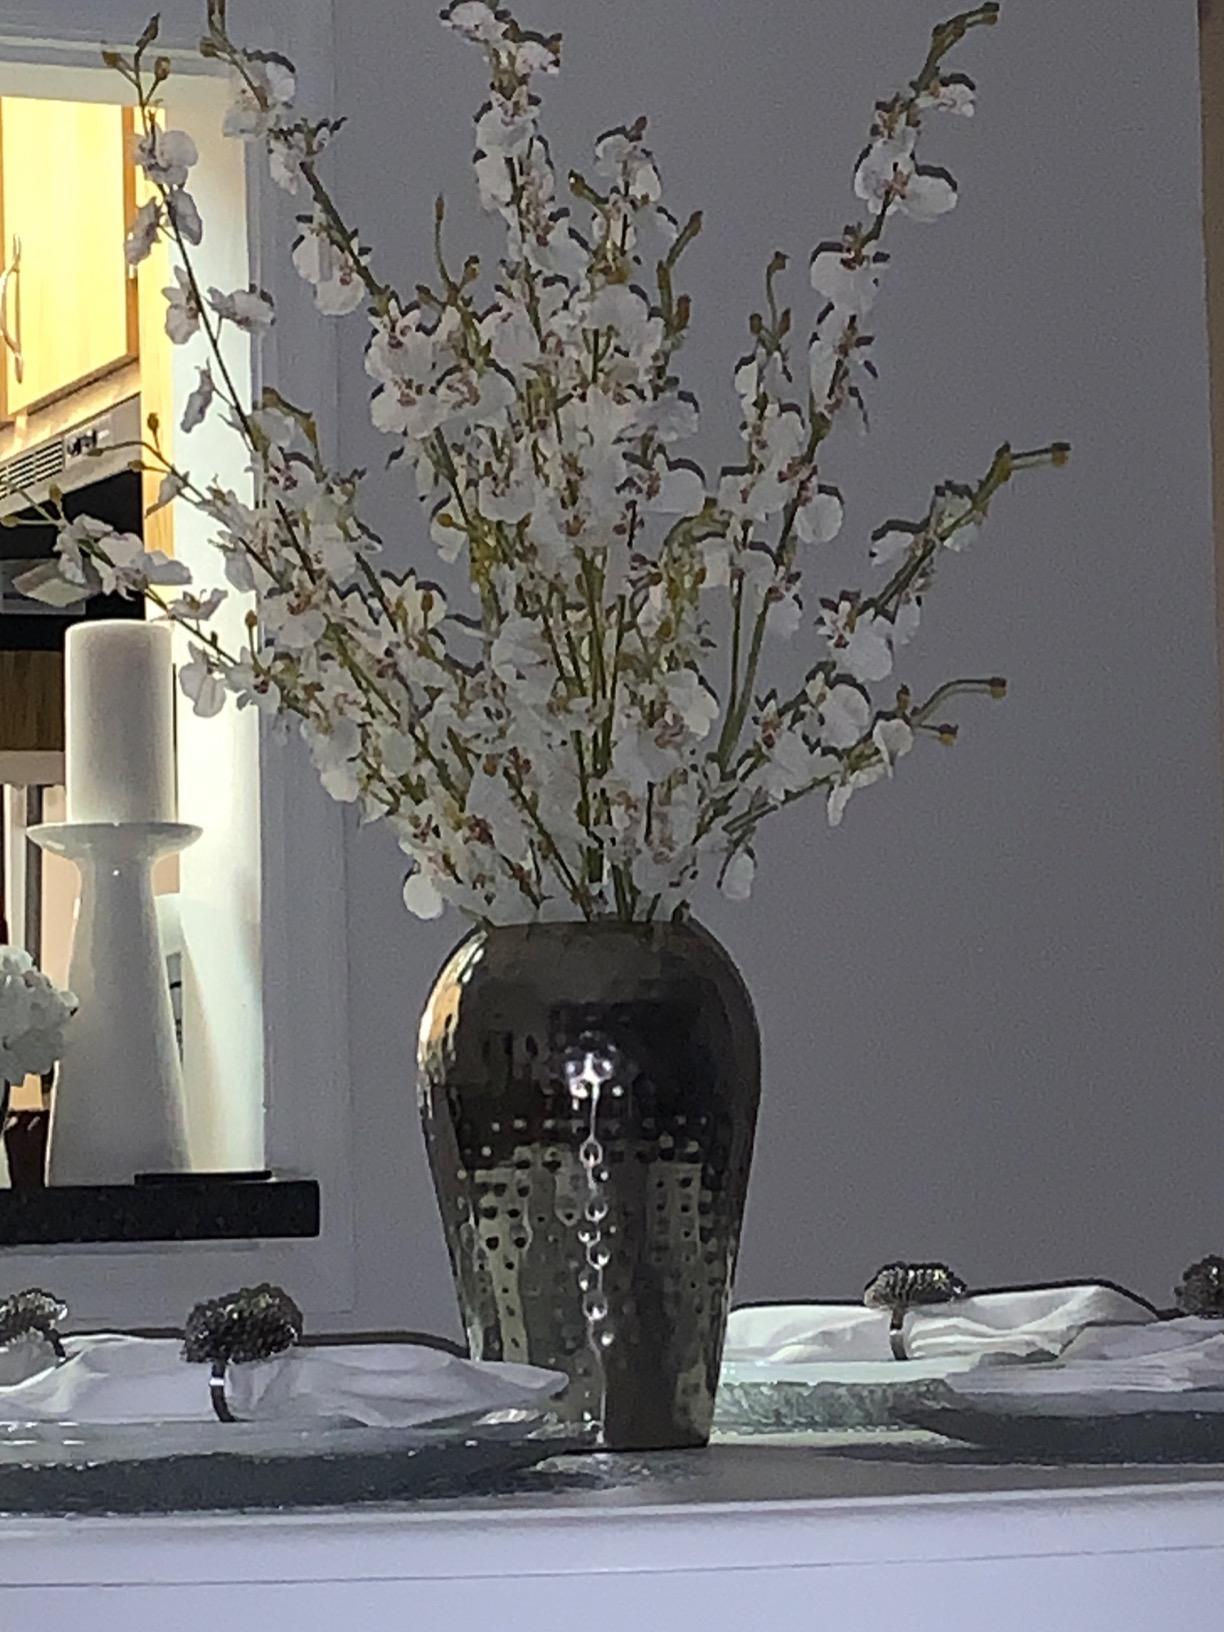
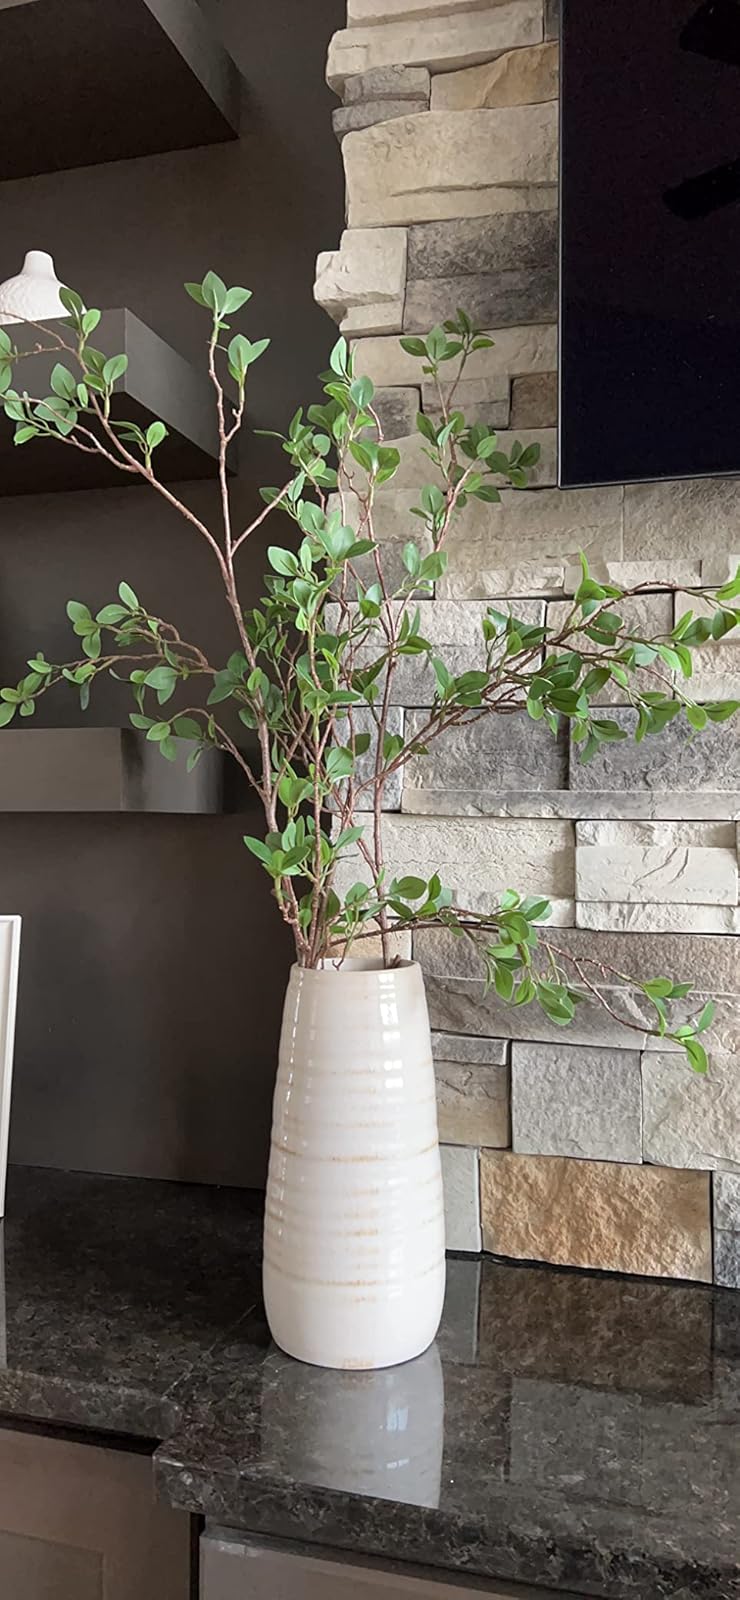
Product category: vase
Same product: no